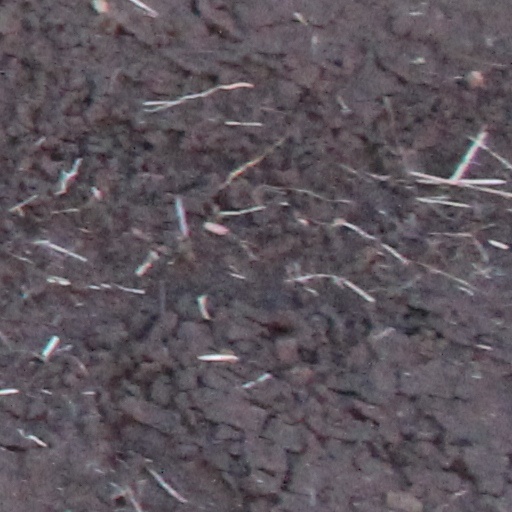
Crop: wheat